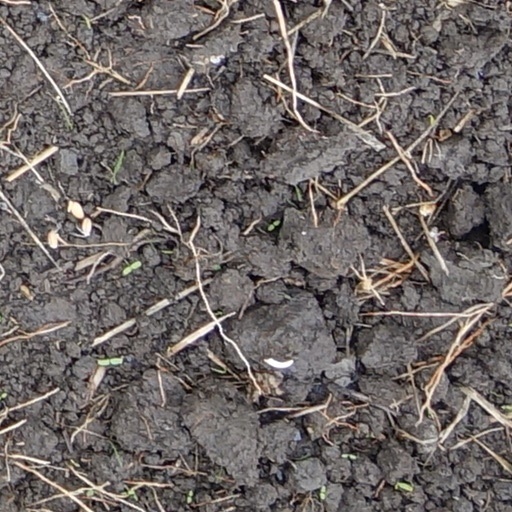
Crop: wheat